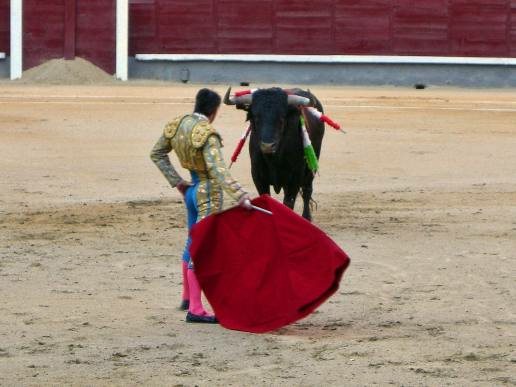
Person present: Yes